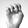
ASL letter: E